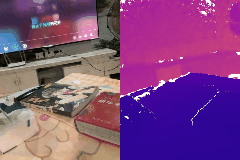
Label: book